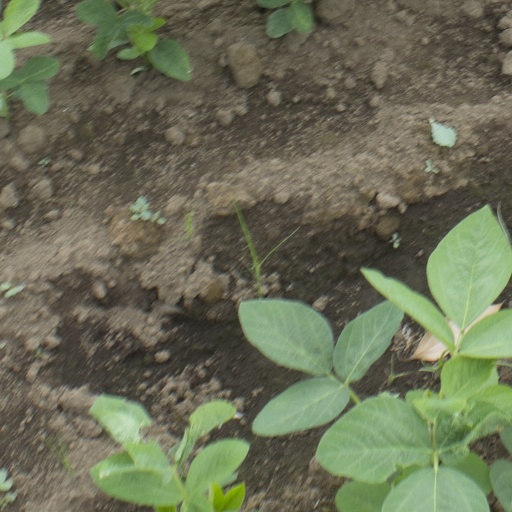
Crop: soybean